1st/19th Battalion, Royal New South Wales Regiment

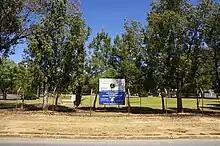
1st/19th RNSWR A Company "The Riverina Company" in Wagga Wagga

Following the end of the Second World War, these battalions were disbanded, and although the part-time military force, known as the Citizens Military Force, was re-raised in 1948, initially neither the 1st or the 19th Battalions were reformed at this time. In 1957, the 1st Battalion returned to the order of battle, when it was re-raised as the 1st Infantry Battalion (Commando), City of Sydney's Own Regiment. In 1960, following the introduction of the Pentropic divisional establishment into the Australian Army, this battalion was reduced to a company-sized unit in the newly raised 1st Battalion, Royal New South Wales Regiment. The Pentropic establishment did not last long and in 1965, when the Army returned to the previous Tropical establishment, the City of Sydney's Company was re-raised as a battalion in its own right. In 1966, the 19th Battalion was also re-raised as a battalion of the Royal New South Wales Regiment, attached at divisional-level to the Headquarters 2nd Division and taking on the role of a special conditions, or "Bushman's Rifles", battalion of the Citizens Military Force, offering National Servicemen from remote areas flexible training options in order to allow them to complete their service obligations.